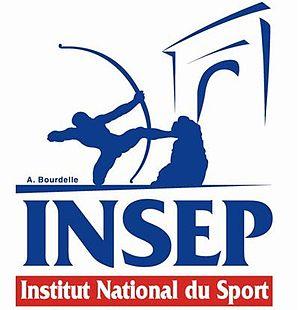
Logo informatique de l'insep
L'Institut national du sport, de l'expertise et de la performance, plus communément appelé INSEP, est un grand établissement français. Créé en 1975 sous le nom d'Institut national du sport et de l'éducation physique, il est l'héritier d'institutions plus anciennes. Il représente le fleuron et l'opérateur de référence du sport de haut niveau en France.
L'histoire du sport en France peut se découper dans le temps en séquences spécifiques relativement homogènes mais de durées très variables. Ses origines remontent pour beaucoup à la période gallo-romaine avant de revêtir des formes particulières au Moyen Âge puis de justifier un discours très construit lors de la Renaissance. Celui-ci ne se cristallise vraiment en France que dans la première partie du XIXᵉ siècle avec le développement de la gymnastique comme activité éducative et hygiénique. Ce n'est qu'à la fin de ce siècle que certains s'efforcent d'y associer la compétition sportive venue timidement d'outre-Manche comme activité de loisir de l'aristocratie. Ces pionniers doivent lutter contre le manque d'intérêt des pouvoirs publics et leurs dissensions internes entre les tenants du modèle anglo-saxon et ceux des jeux traditionnels français.